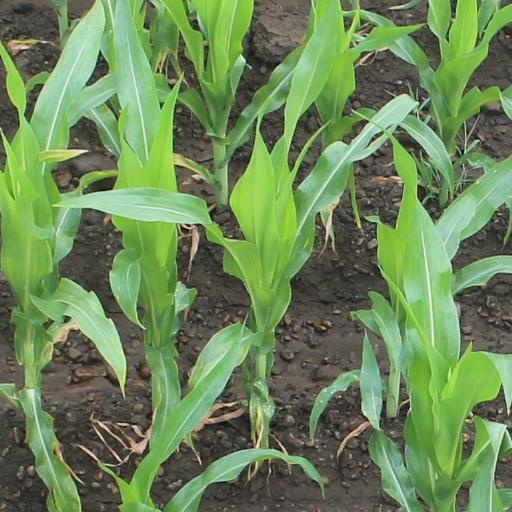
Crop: maize; corn